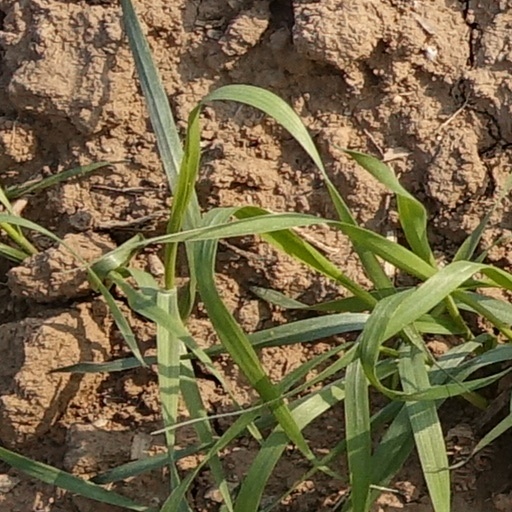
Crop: wheat